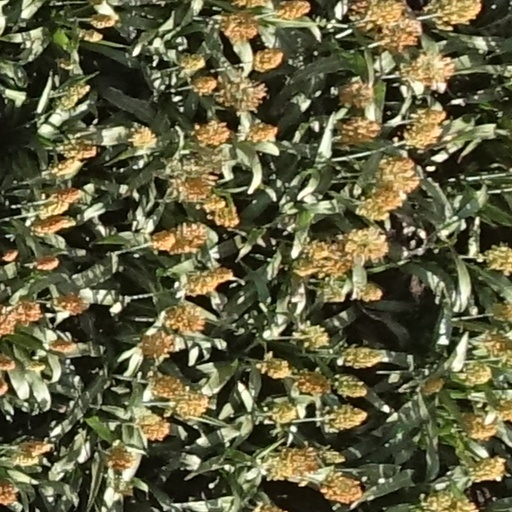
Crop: sorghum